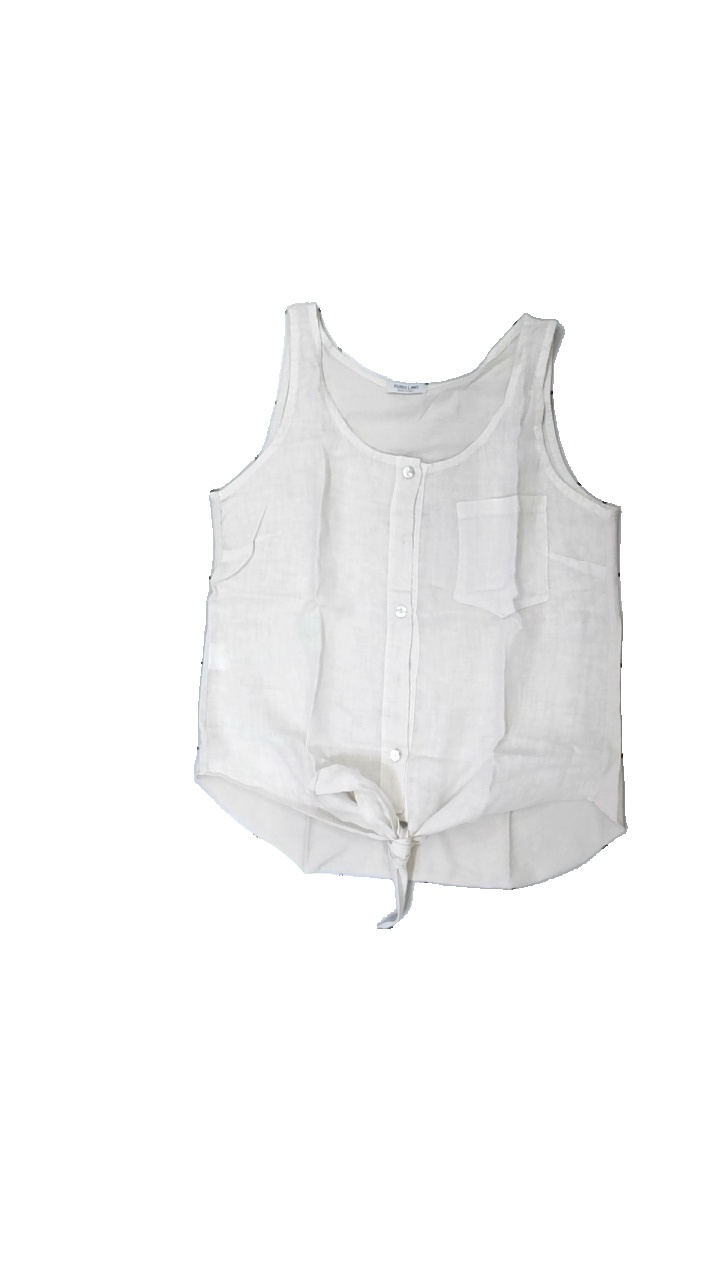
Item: Tank Top (Ladies)
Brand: Puro Lino
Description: beiget linne med knappar fram
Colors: Beige
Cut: Regular
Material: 100% cotton
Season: Summer
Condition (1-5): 5
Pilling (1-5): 5
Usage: Reuse
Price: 50-100